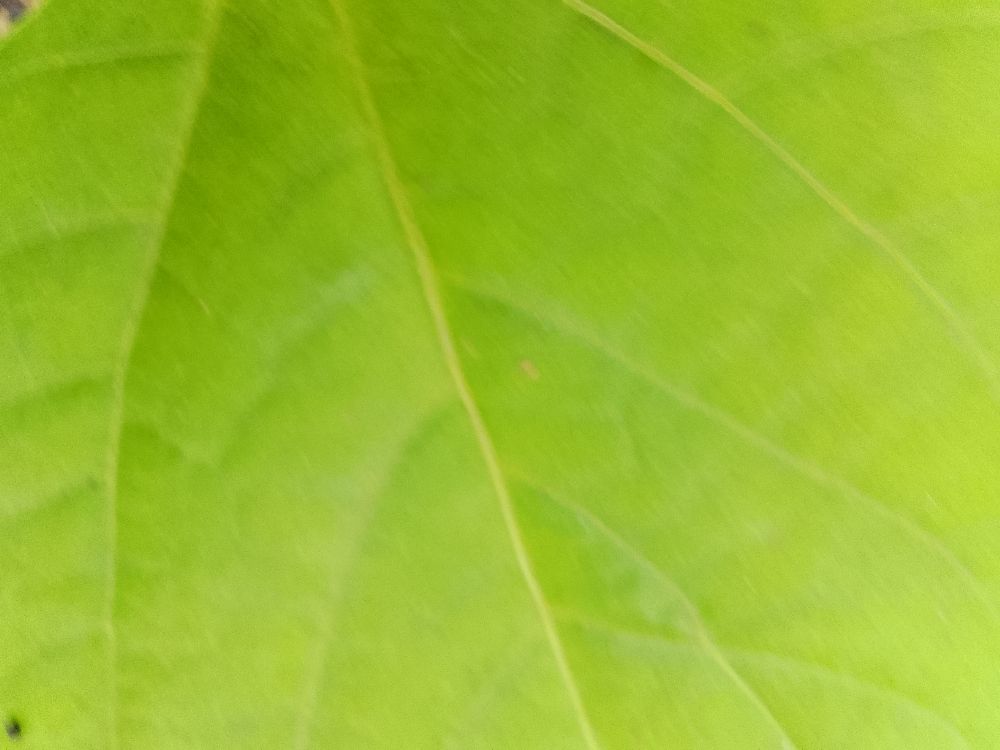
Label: healthy